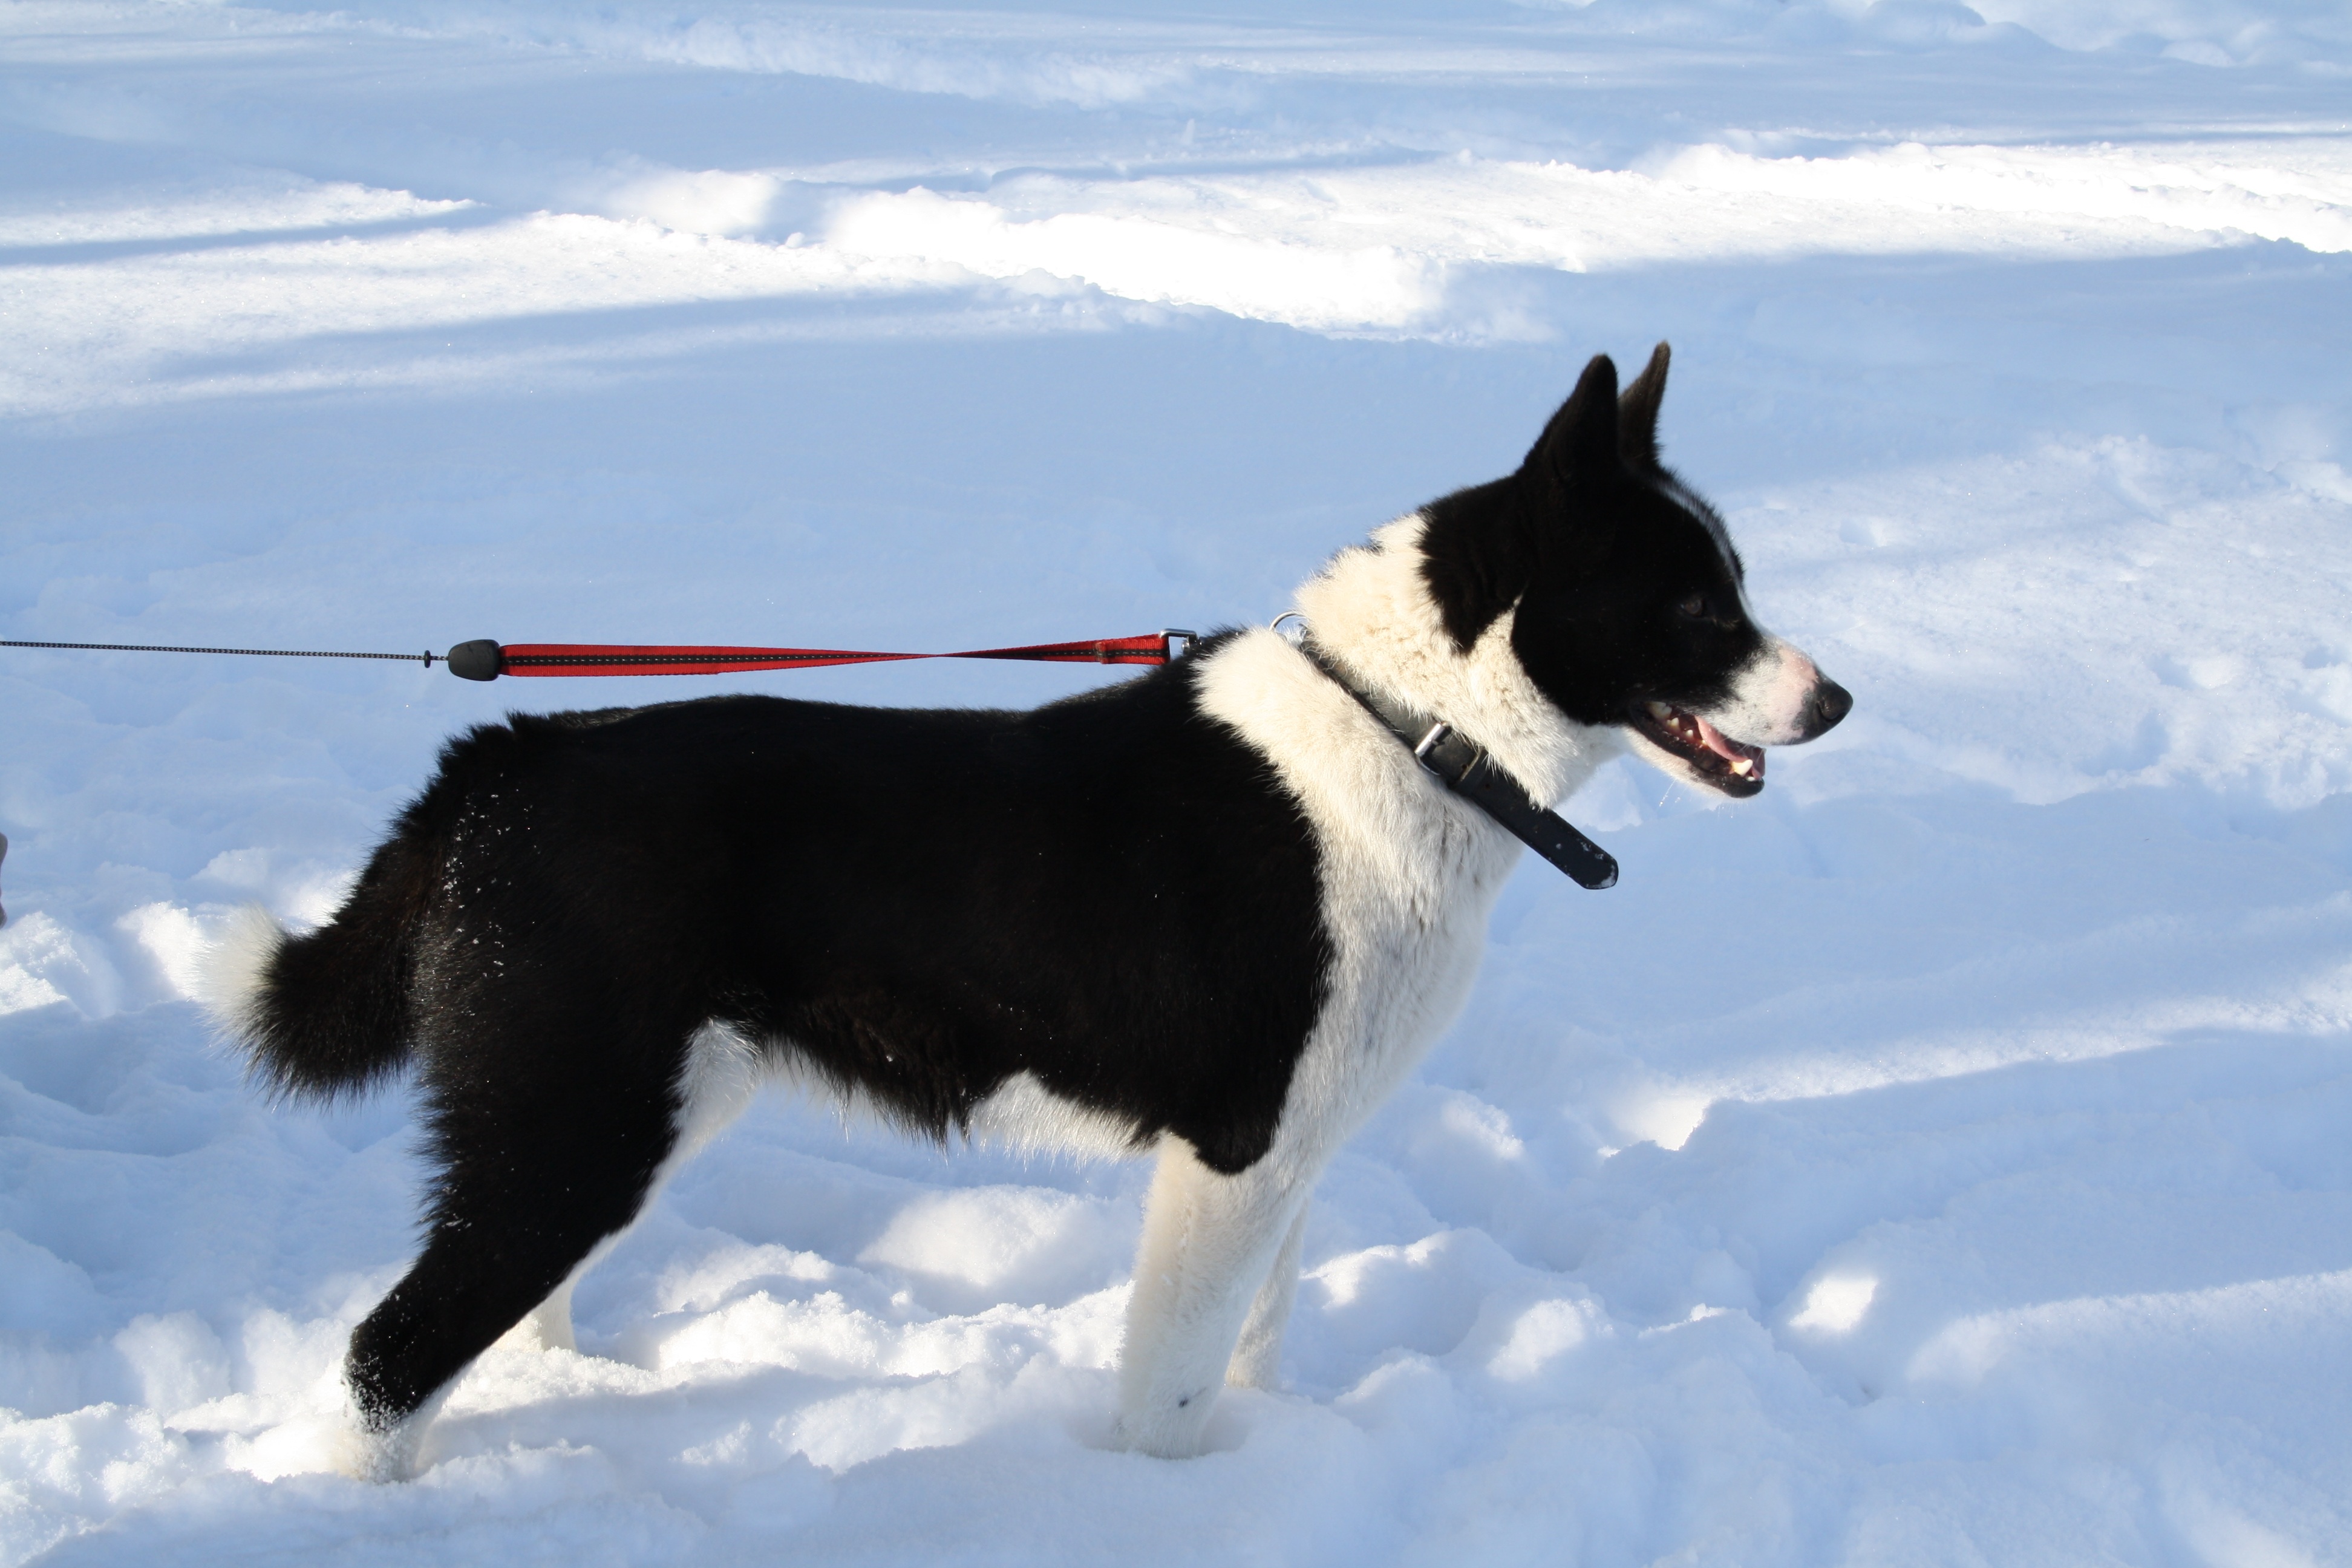
snow, winter, dog, animal, weather, mammal, border collie, vertebrate, dog breed, karelian bear dog, dog like mammal, dog breed group, greenland dog, east siberian laika, east european shepherd, russo european laika, lapponian herder